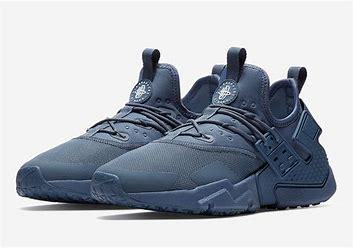
Brand: Nike
Model: Air Huarache Drift